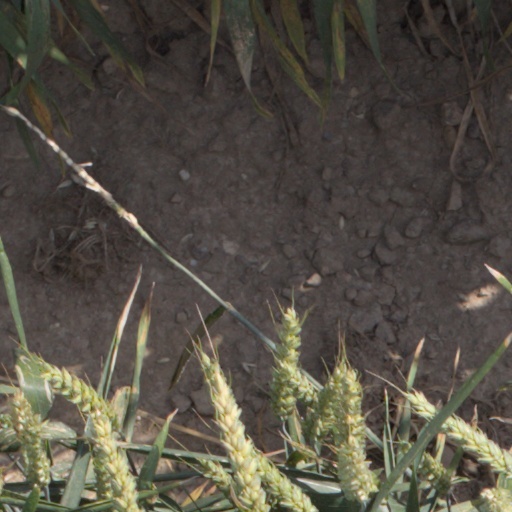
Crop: wheat